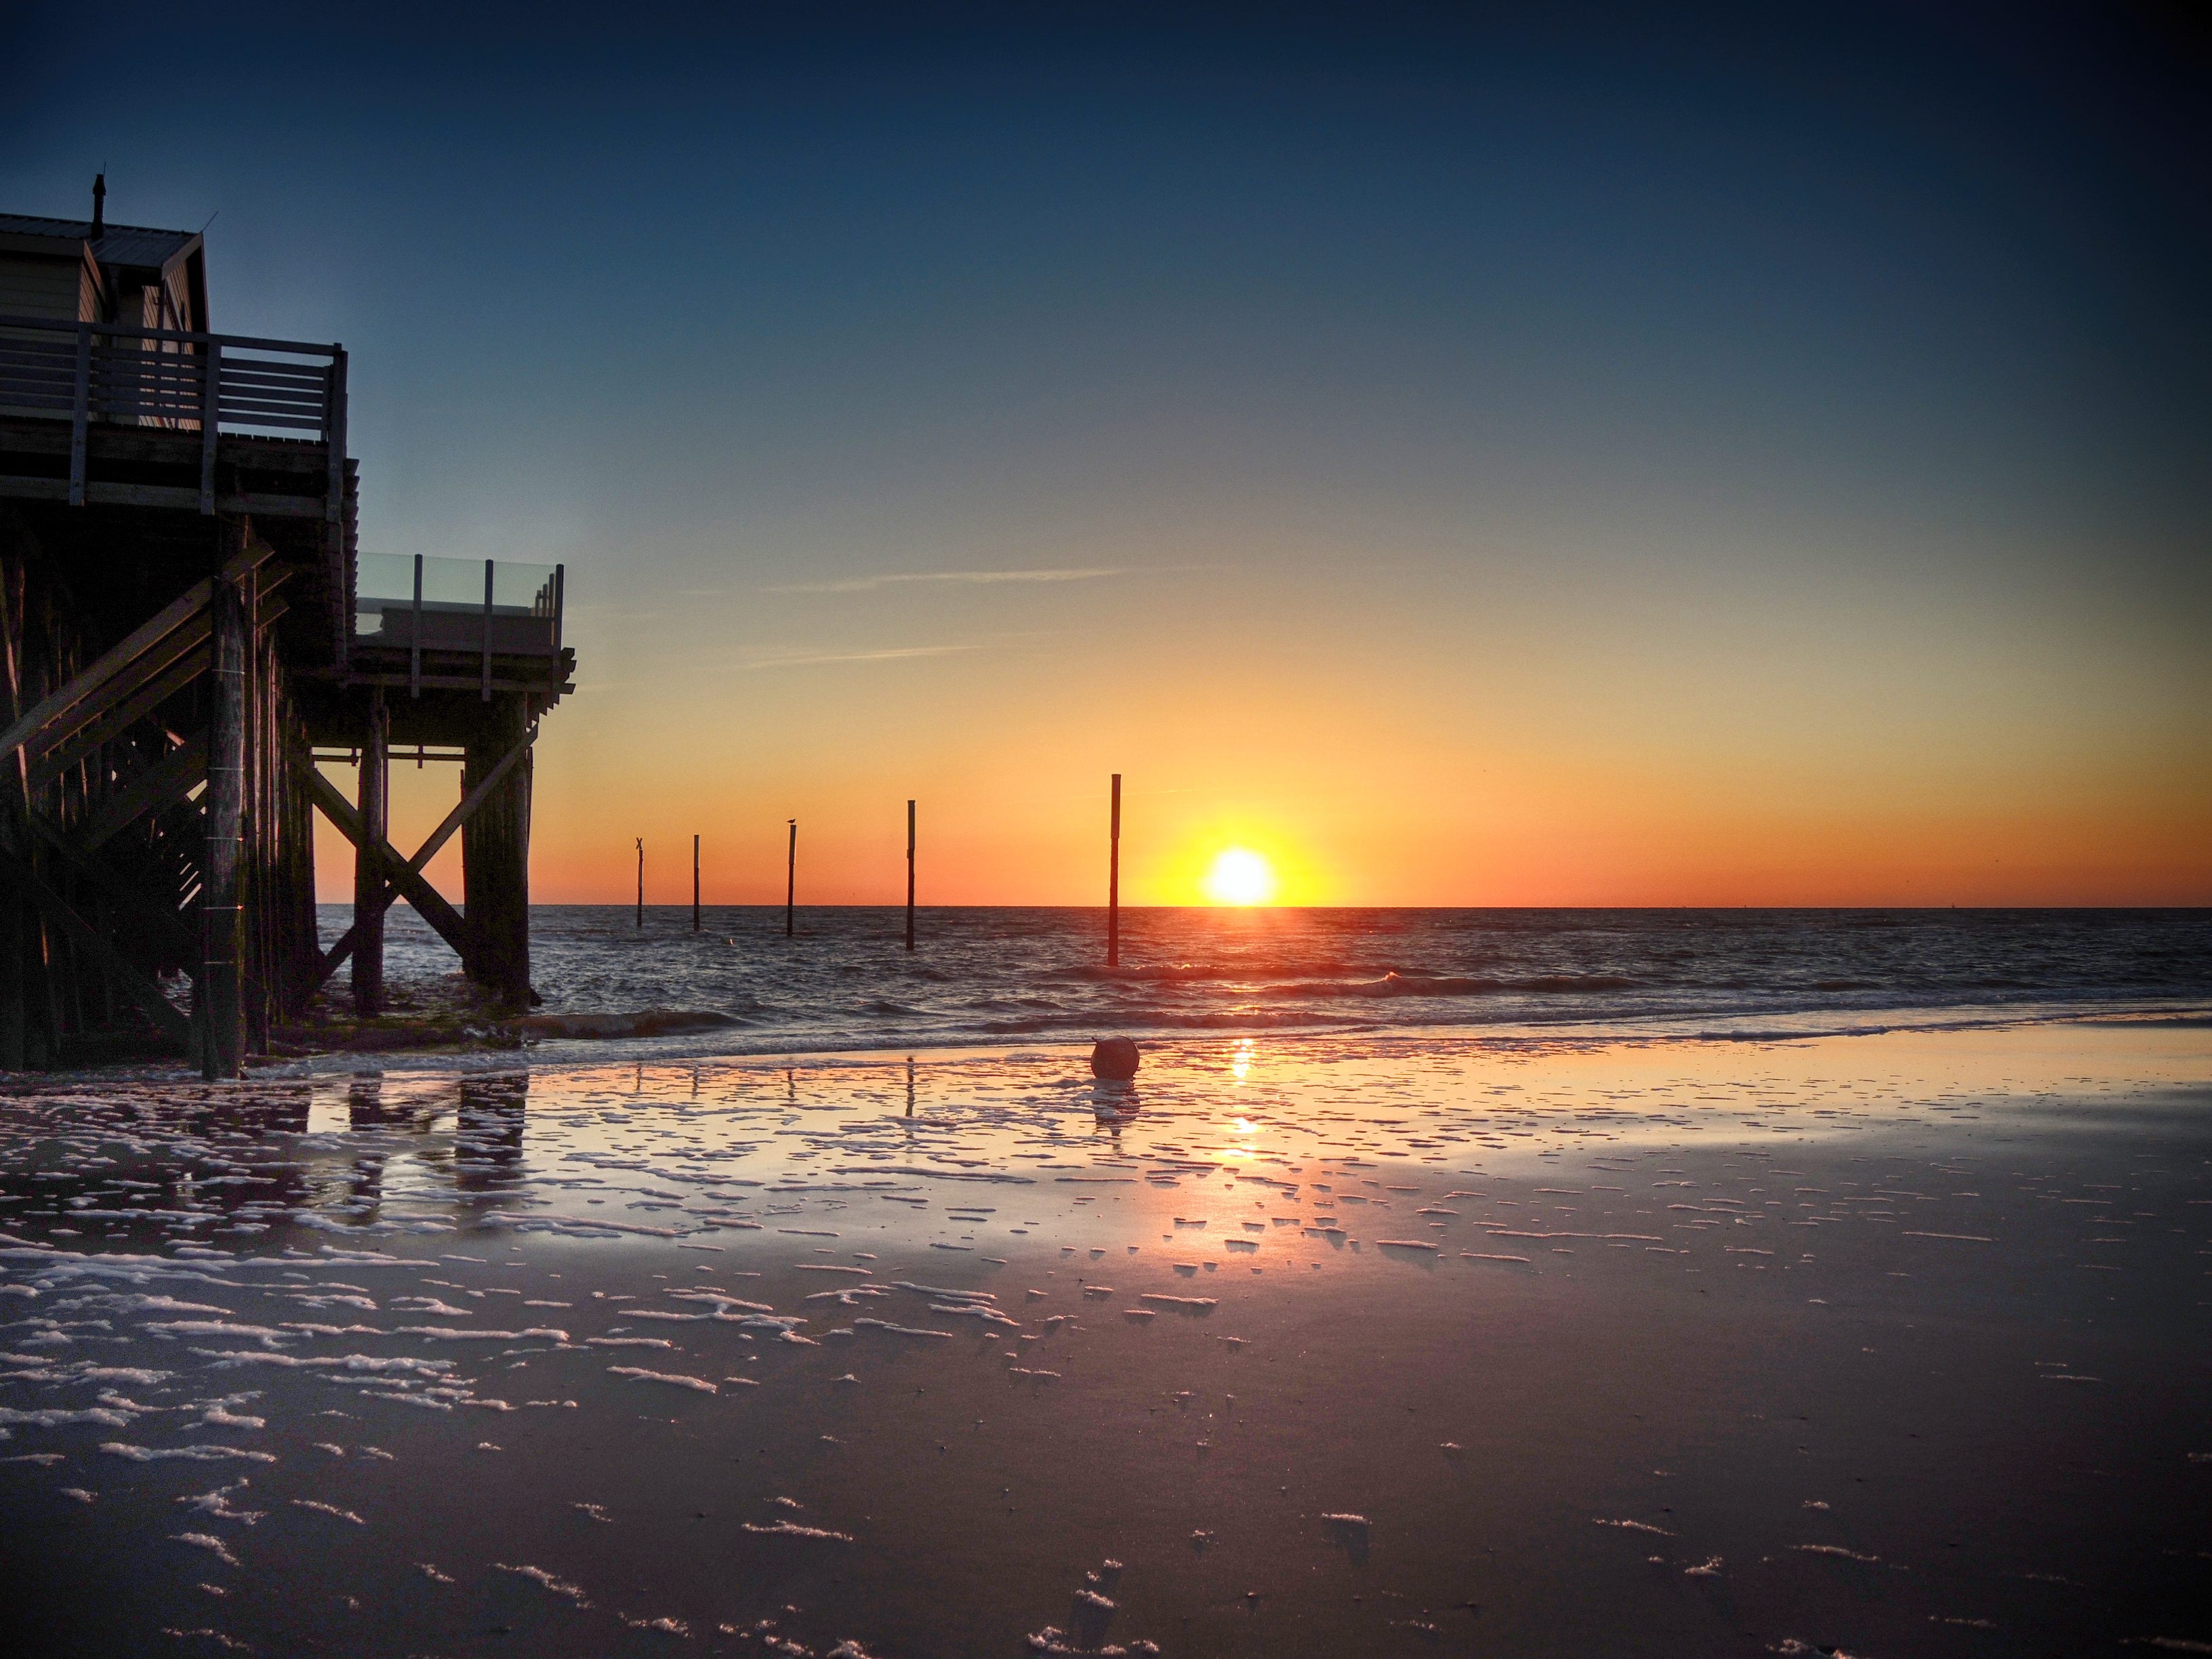
beach, sea, coast, ocean, horizon, sun, sunrise, sunset, night, sunlight, morning, shore, wave, dawn, pier, dusk, evening, reflection, holiday, north sea, st peter ording